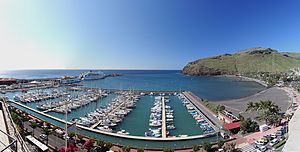
San Sebastián de La Gomera / Galleri
San Sebastián de La Gomera med ca. 8600 indbyggere er en kommune og hovedstad i den til Spanien hørende Kanariske ø La Gomera. Den ligger på øens østkyst og er efter indbyggertal og areal den største af øens seks kommuner. Nabokommunerne er Hermigua i nordvest og Alajeró i sydvest. Byen ligger i dalen Barranco de la Villa. Vandløbene fører kun ved nedbør vand. I den øverste del af Barrancos er der anlagt opdæmmede søer, for at samle overfladevandet. I nutiden er kommunens økonomi hovedsagelig bestemt af at fungere som øen hovedstad og havn. Særlig servicesektoren, transport, handel og turismen har stor betydning for kommunens økonomi